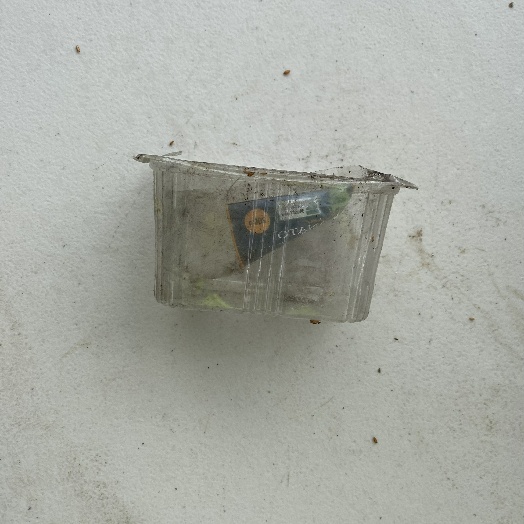
Label: Plastic